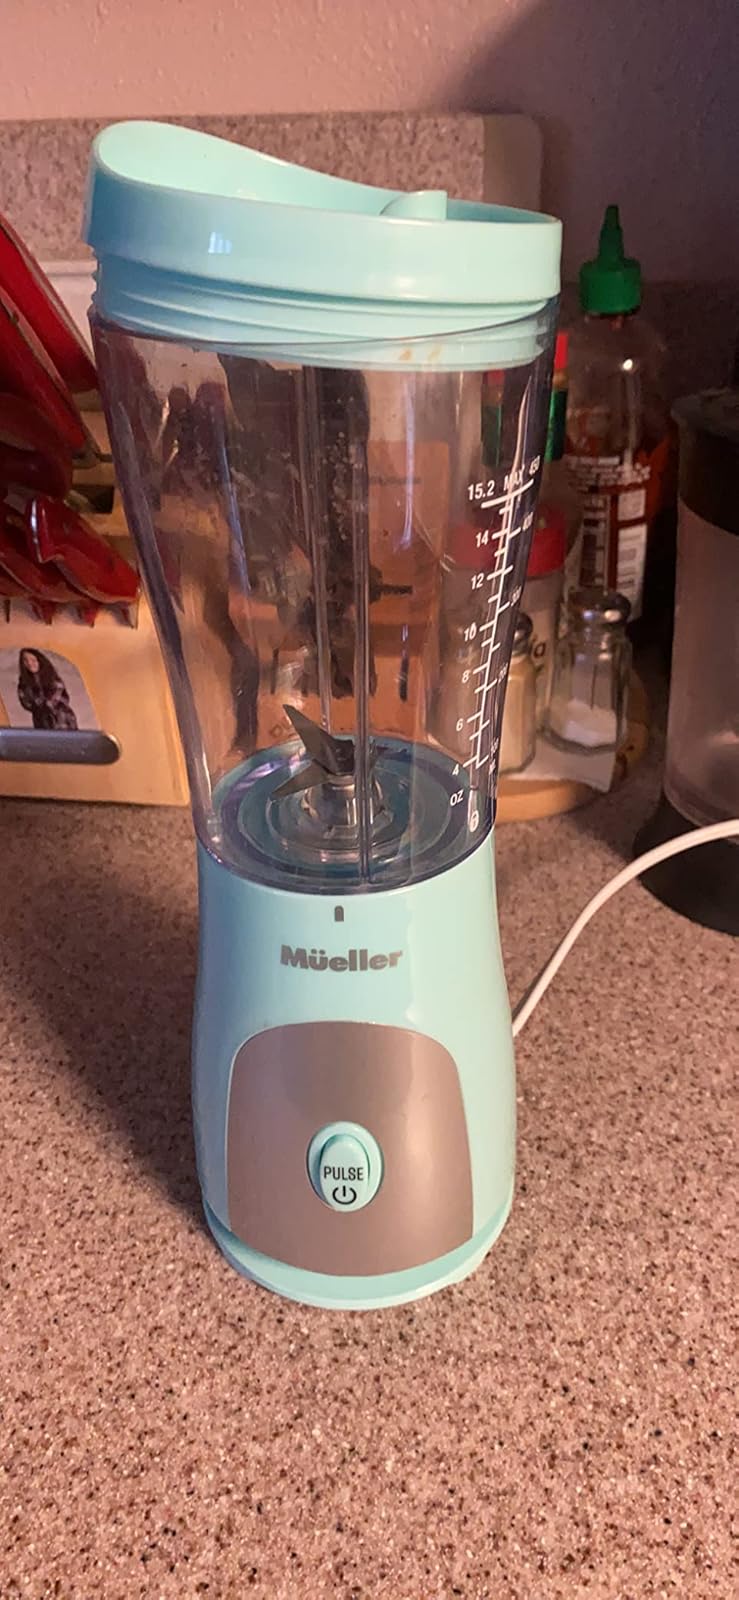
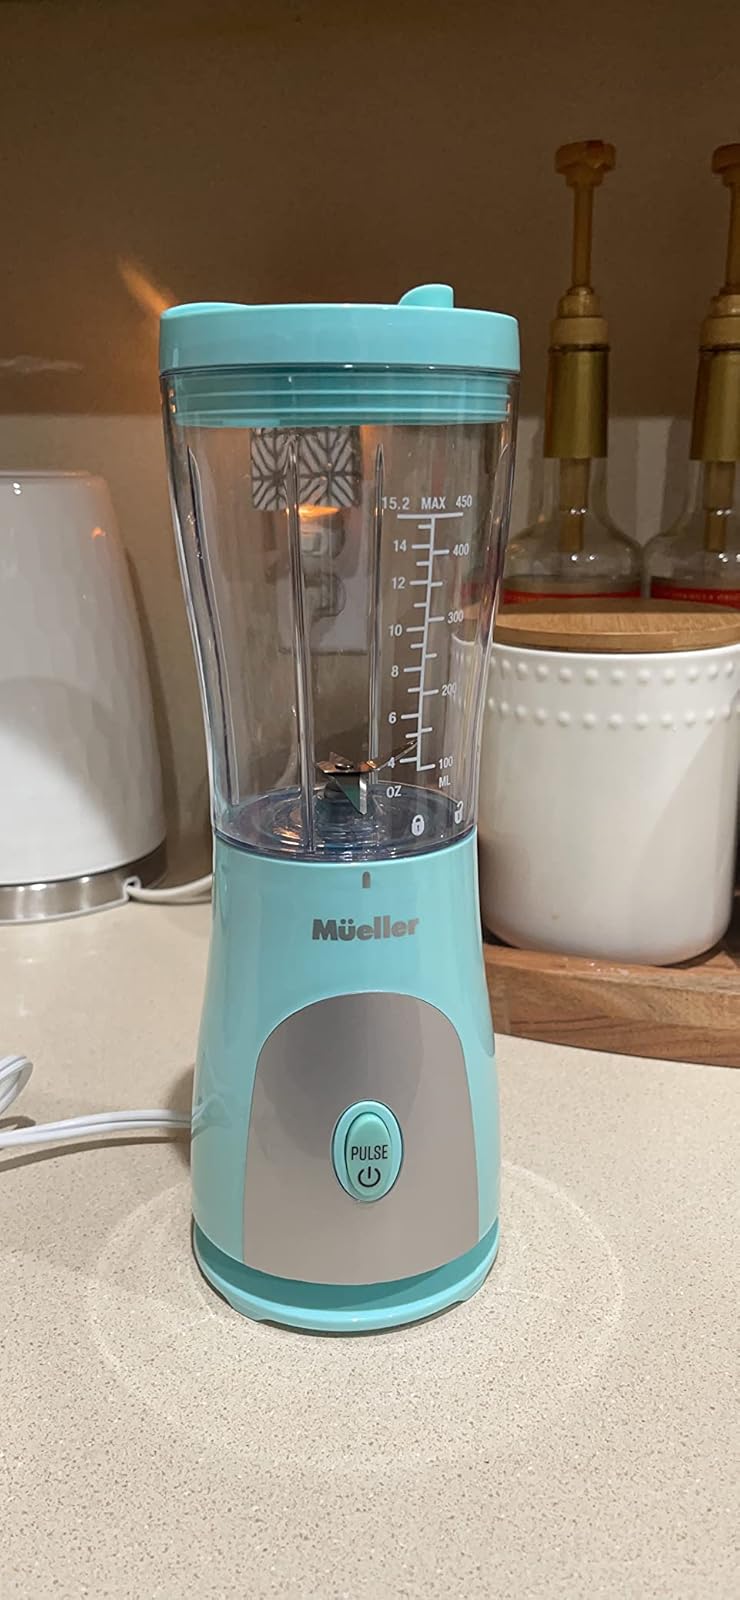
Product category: items_blender
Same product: yes